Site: brandenburg
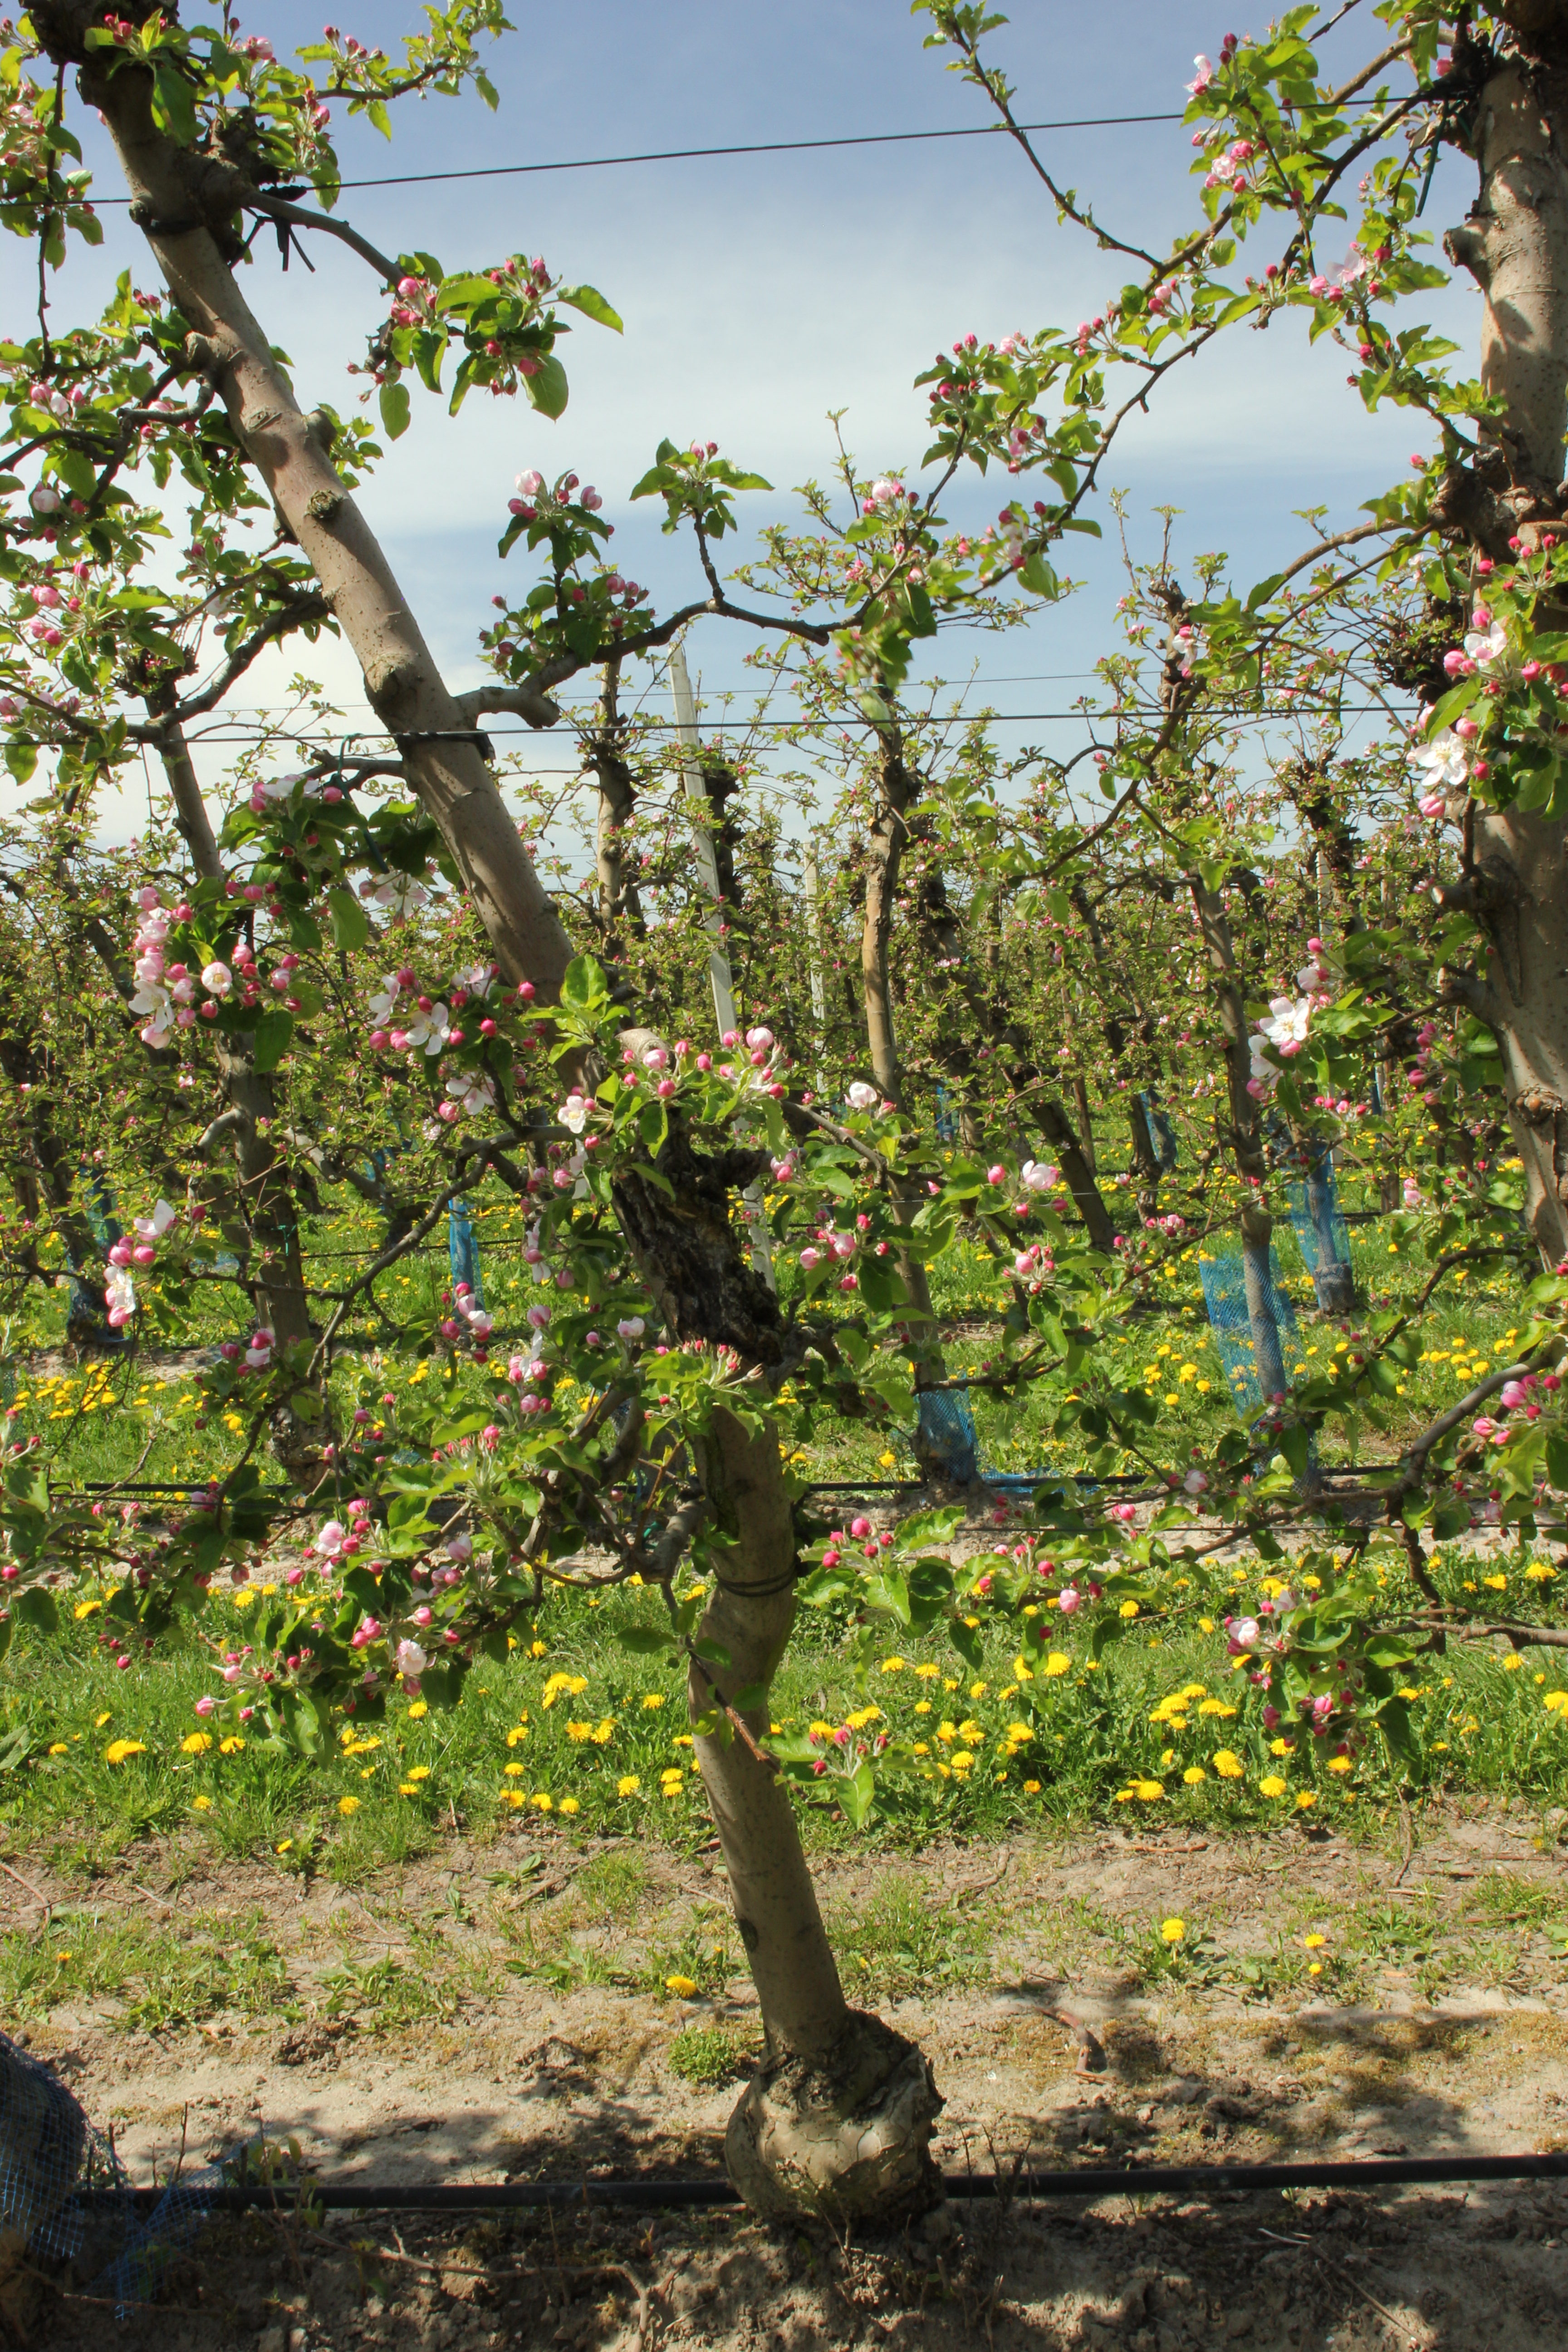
Growth stage (BBCH 57): Inflorescence emergence